Marcelo Ebrard

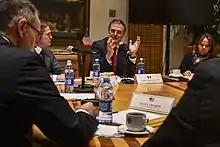
U.S. Secretary of State Michael R. Pompeo participates in a bilateral meeting with Mexican Foreign Secretary-designate Marcelo Ebrard in Mexico City on 19 October 2018.

On 30 March 2010, Ebrard publicly announced his intention to contest his party's candidacy for the presidency in 2012. As a pre-campaign platform, he founded his Progressive Vanguard movement. On 11 June 2011, Jesús Ortega's "Nueva Izquierda" faction within the PRD named him the party's presidential candidate. In contrast, the National Democratic Left faction, led by Dolores Padierna Luna, ruled in favor of Andrés Manuel López Obrador. On 15 November 2011, it was announced that the method to select a candidate for the presidency in 2012 would be a series of polls, which made López Obrador the winner. Ebrard refused to compete for the candidacy in 2012. As a formal presidential candidate, López Obrador proposed that Ebrard would be made Secretary of the Interior if he won the presidential elections but he lost.